James Ballantine

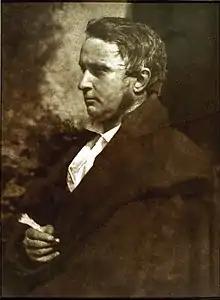
James Ballantyne, , by Hill & Adamson.

James Ballantine (11 June 1806 – 18 December 1877) was a Scottish artist and author, known for his stained-glass windows and poetry.